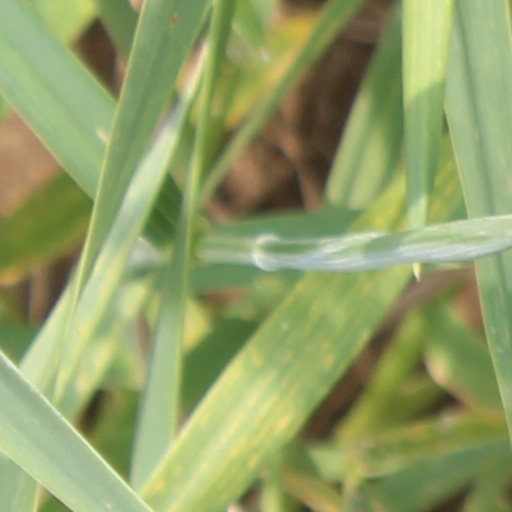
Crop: wheat